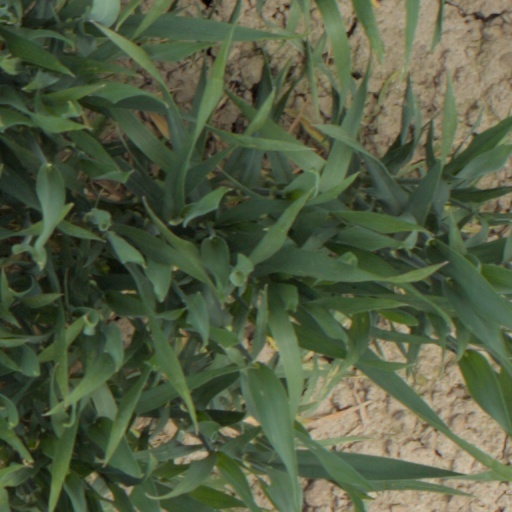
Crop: wheat